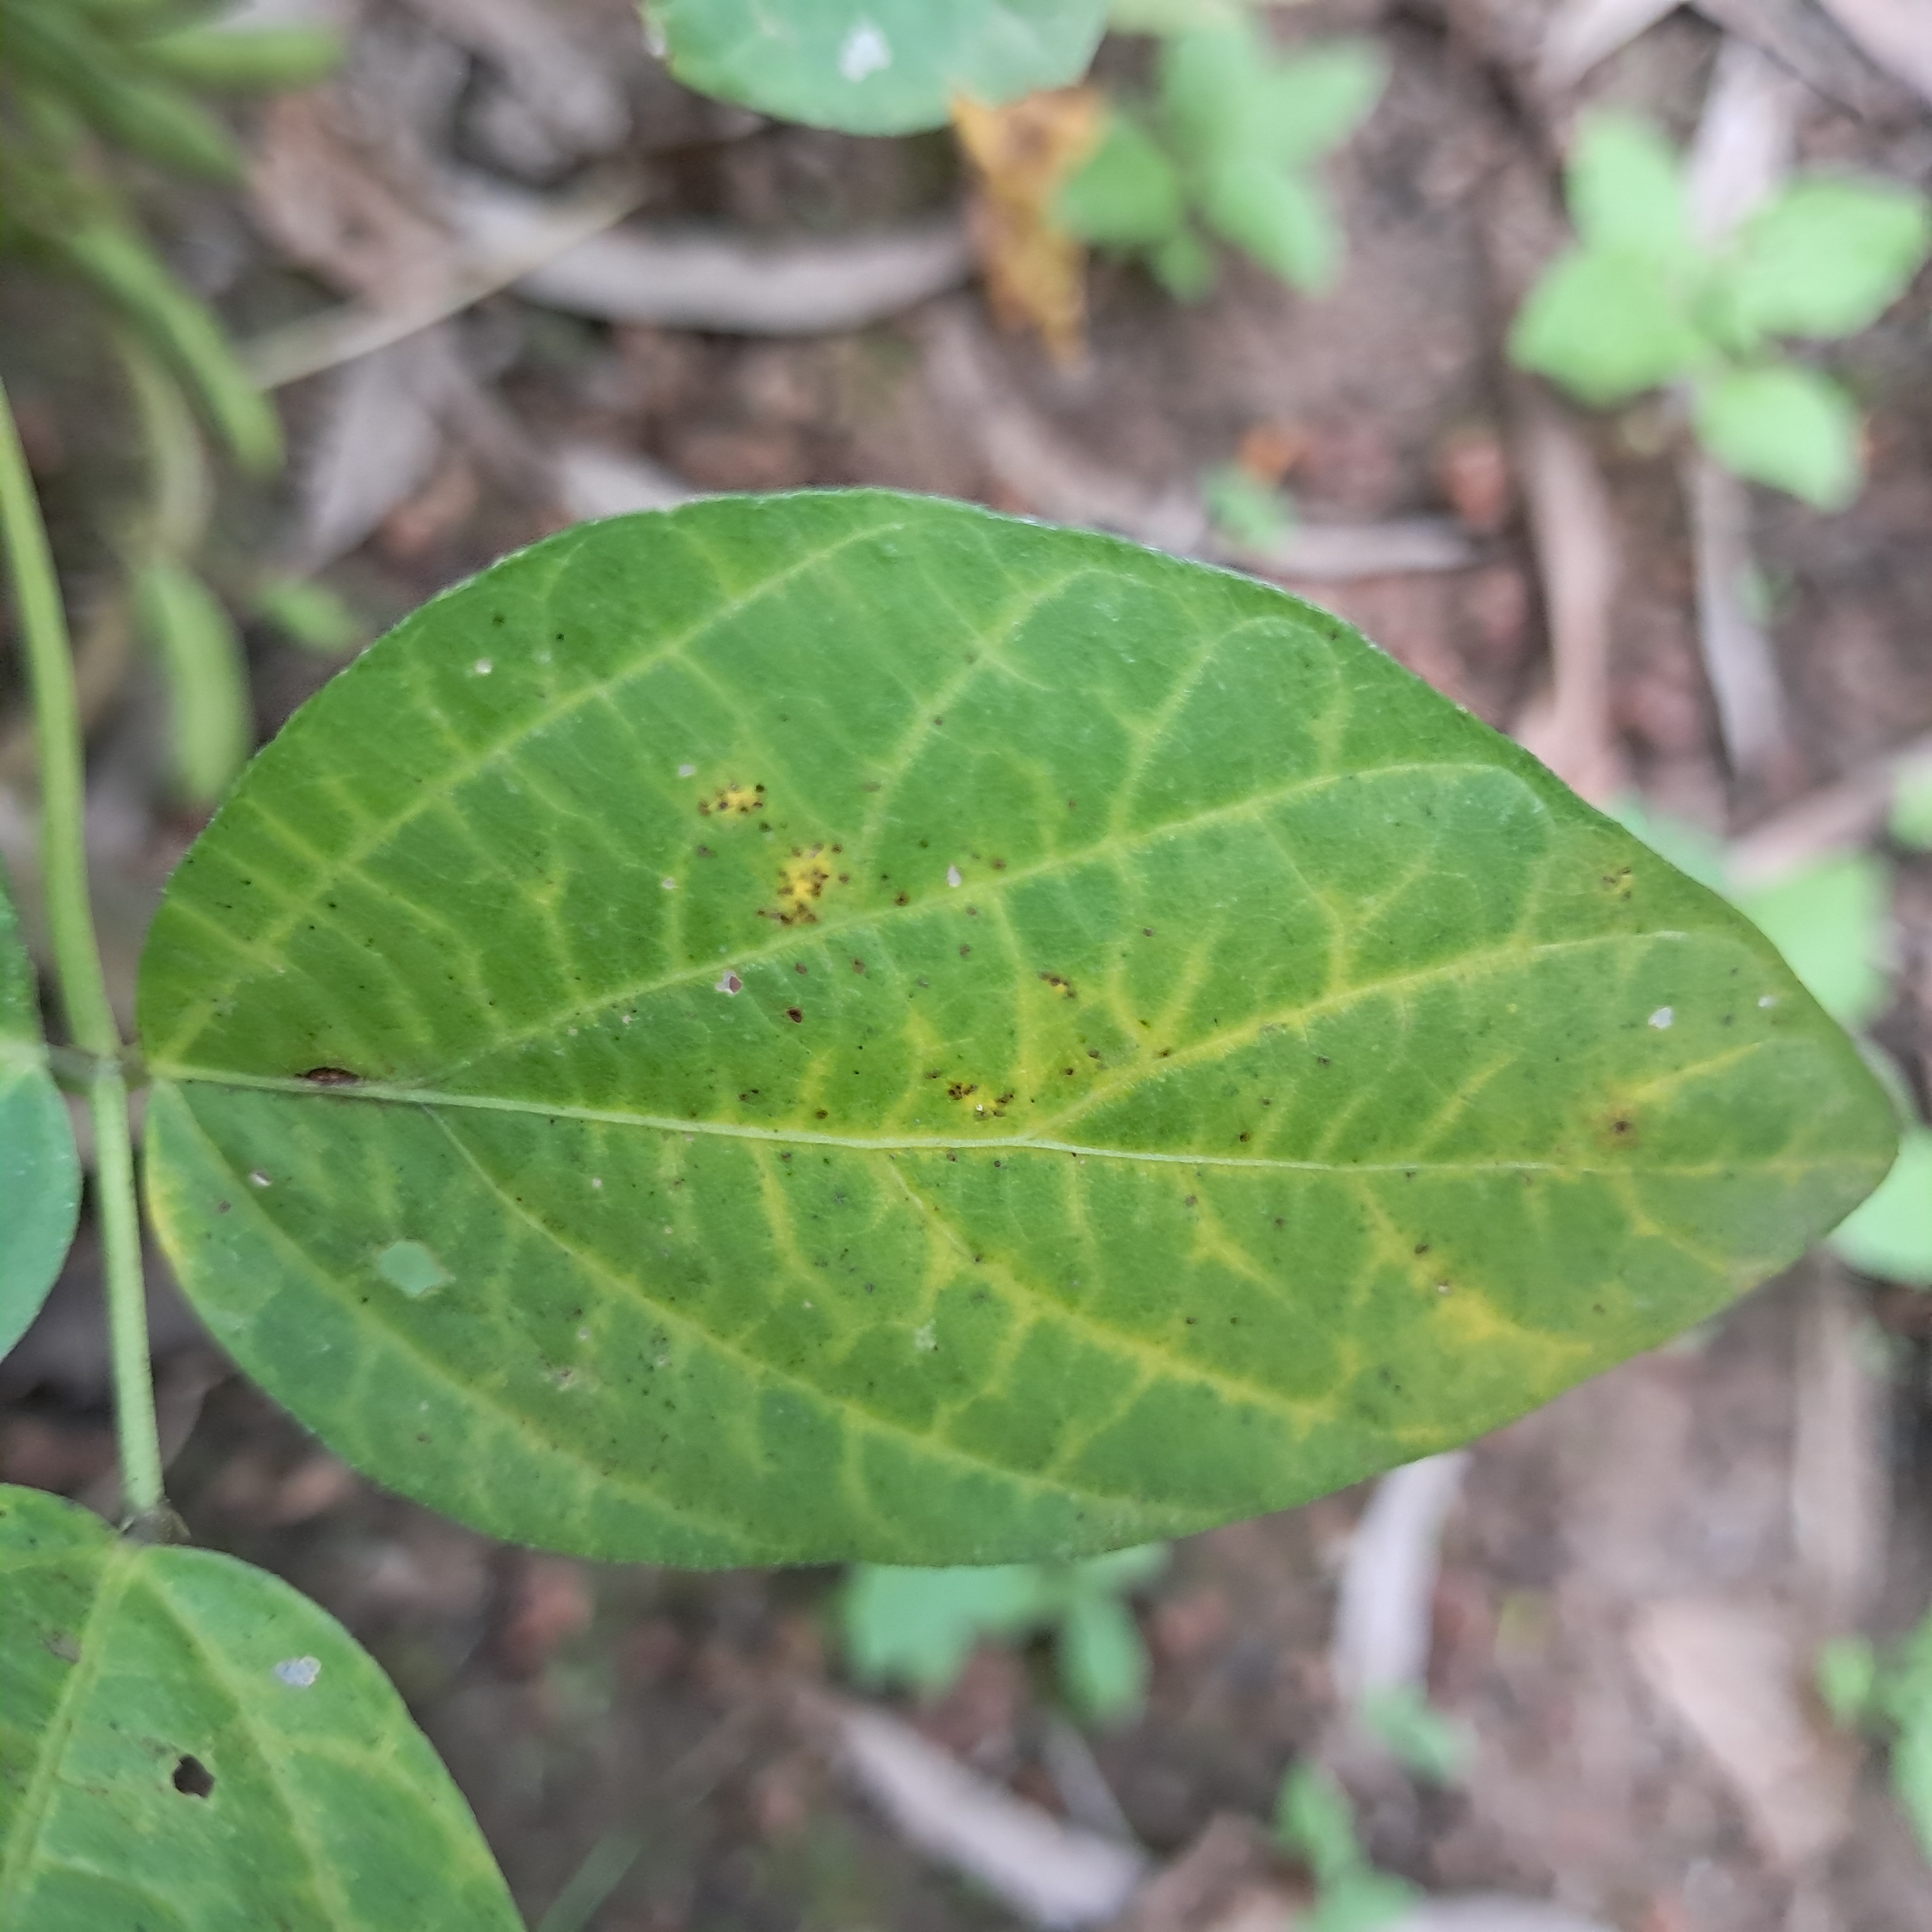
Label: Spectoria_Brown_Spot